Lorie (singer)

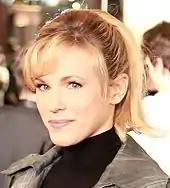
Lorie in 2012

Laure Monique Pester (born 2 May 1982), known professionally as Lorie, is a French pop singer. She has sold over 8 million albums and singles worldwide as of December 2007. Her first studio album "Près de toi" was certified triple platinum in France and she followed it with five other certified albums.